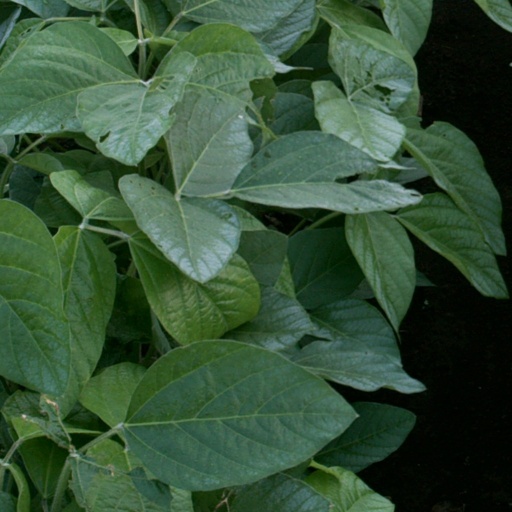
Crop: soybean